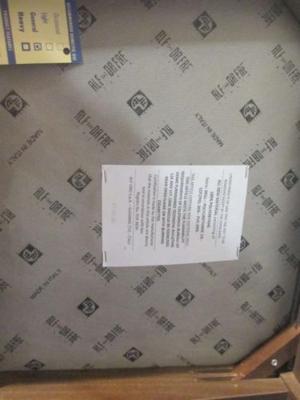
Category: chair